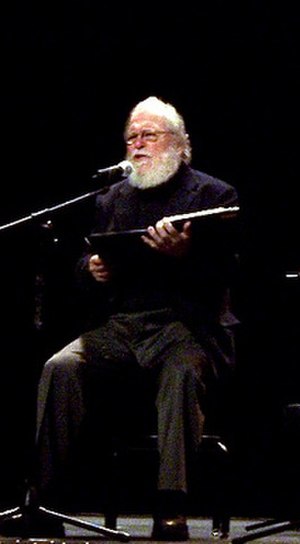
Peter Schickele
Peter Schickele
Peter Schickele er en amerikansk komponist og satiriker.